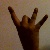
The image shows a hand gesture representing the number 8 in Indian Sign Language.